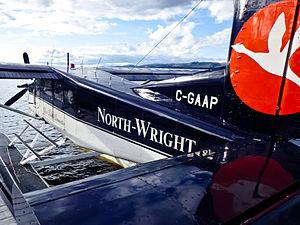
Le Pilatus PC-6 Porter est un avion utilitaire monomoteur à décollage et atterrissage court à ailes hautes conçu par l'avionneur suisse Pilatus Aircraft. Produit soit avec un moteur à pistons, soit avec un turbopropulseur, il a effectué son premier vol en 1959 et a été fabriqué sous licence par Fairchild Hiller aux États-Unis. Après 597 appareils construits en six décennies, Pilatus a arrêté sa production en 2019.